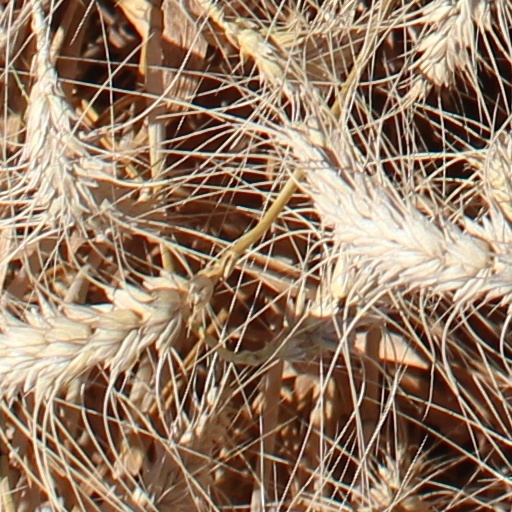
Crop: wheat